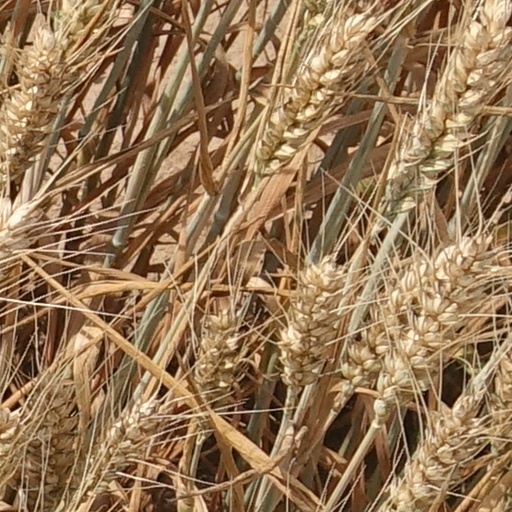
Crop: wheat